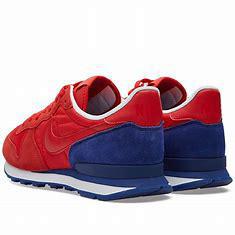
Brand: Nike
Model: Internationalist